Julie Soso

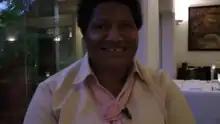
Soso in 2012

Julie Soso Akeke (born 29 August 1960) is a Papua New Guinean politician. She was the Governor of Eastern Highlands Province from 2012 to 2017.